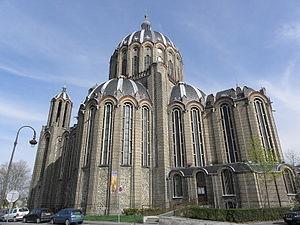
Basilique Sainte-Clotilde de Reims (51).
Reims est une commune française qui se situe dans le département de la Marne en région Grand Est. Avec 182 460 habitants en 2017, Reims est la douzième commune de France par sa population. Elle n'est, en revanche, que la 29ᵉ aire urbaine française avec 320 276 habitants en 2014. Quant à son unité urbaine, elle regroupe 210 995 habitants en 2013 sur sept communes : Bétheny, Saint-Léonard, Taissy, Cormontreuil, Tinqueux, Saint-Brice-Courcelles et Reims.